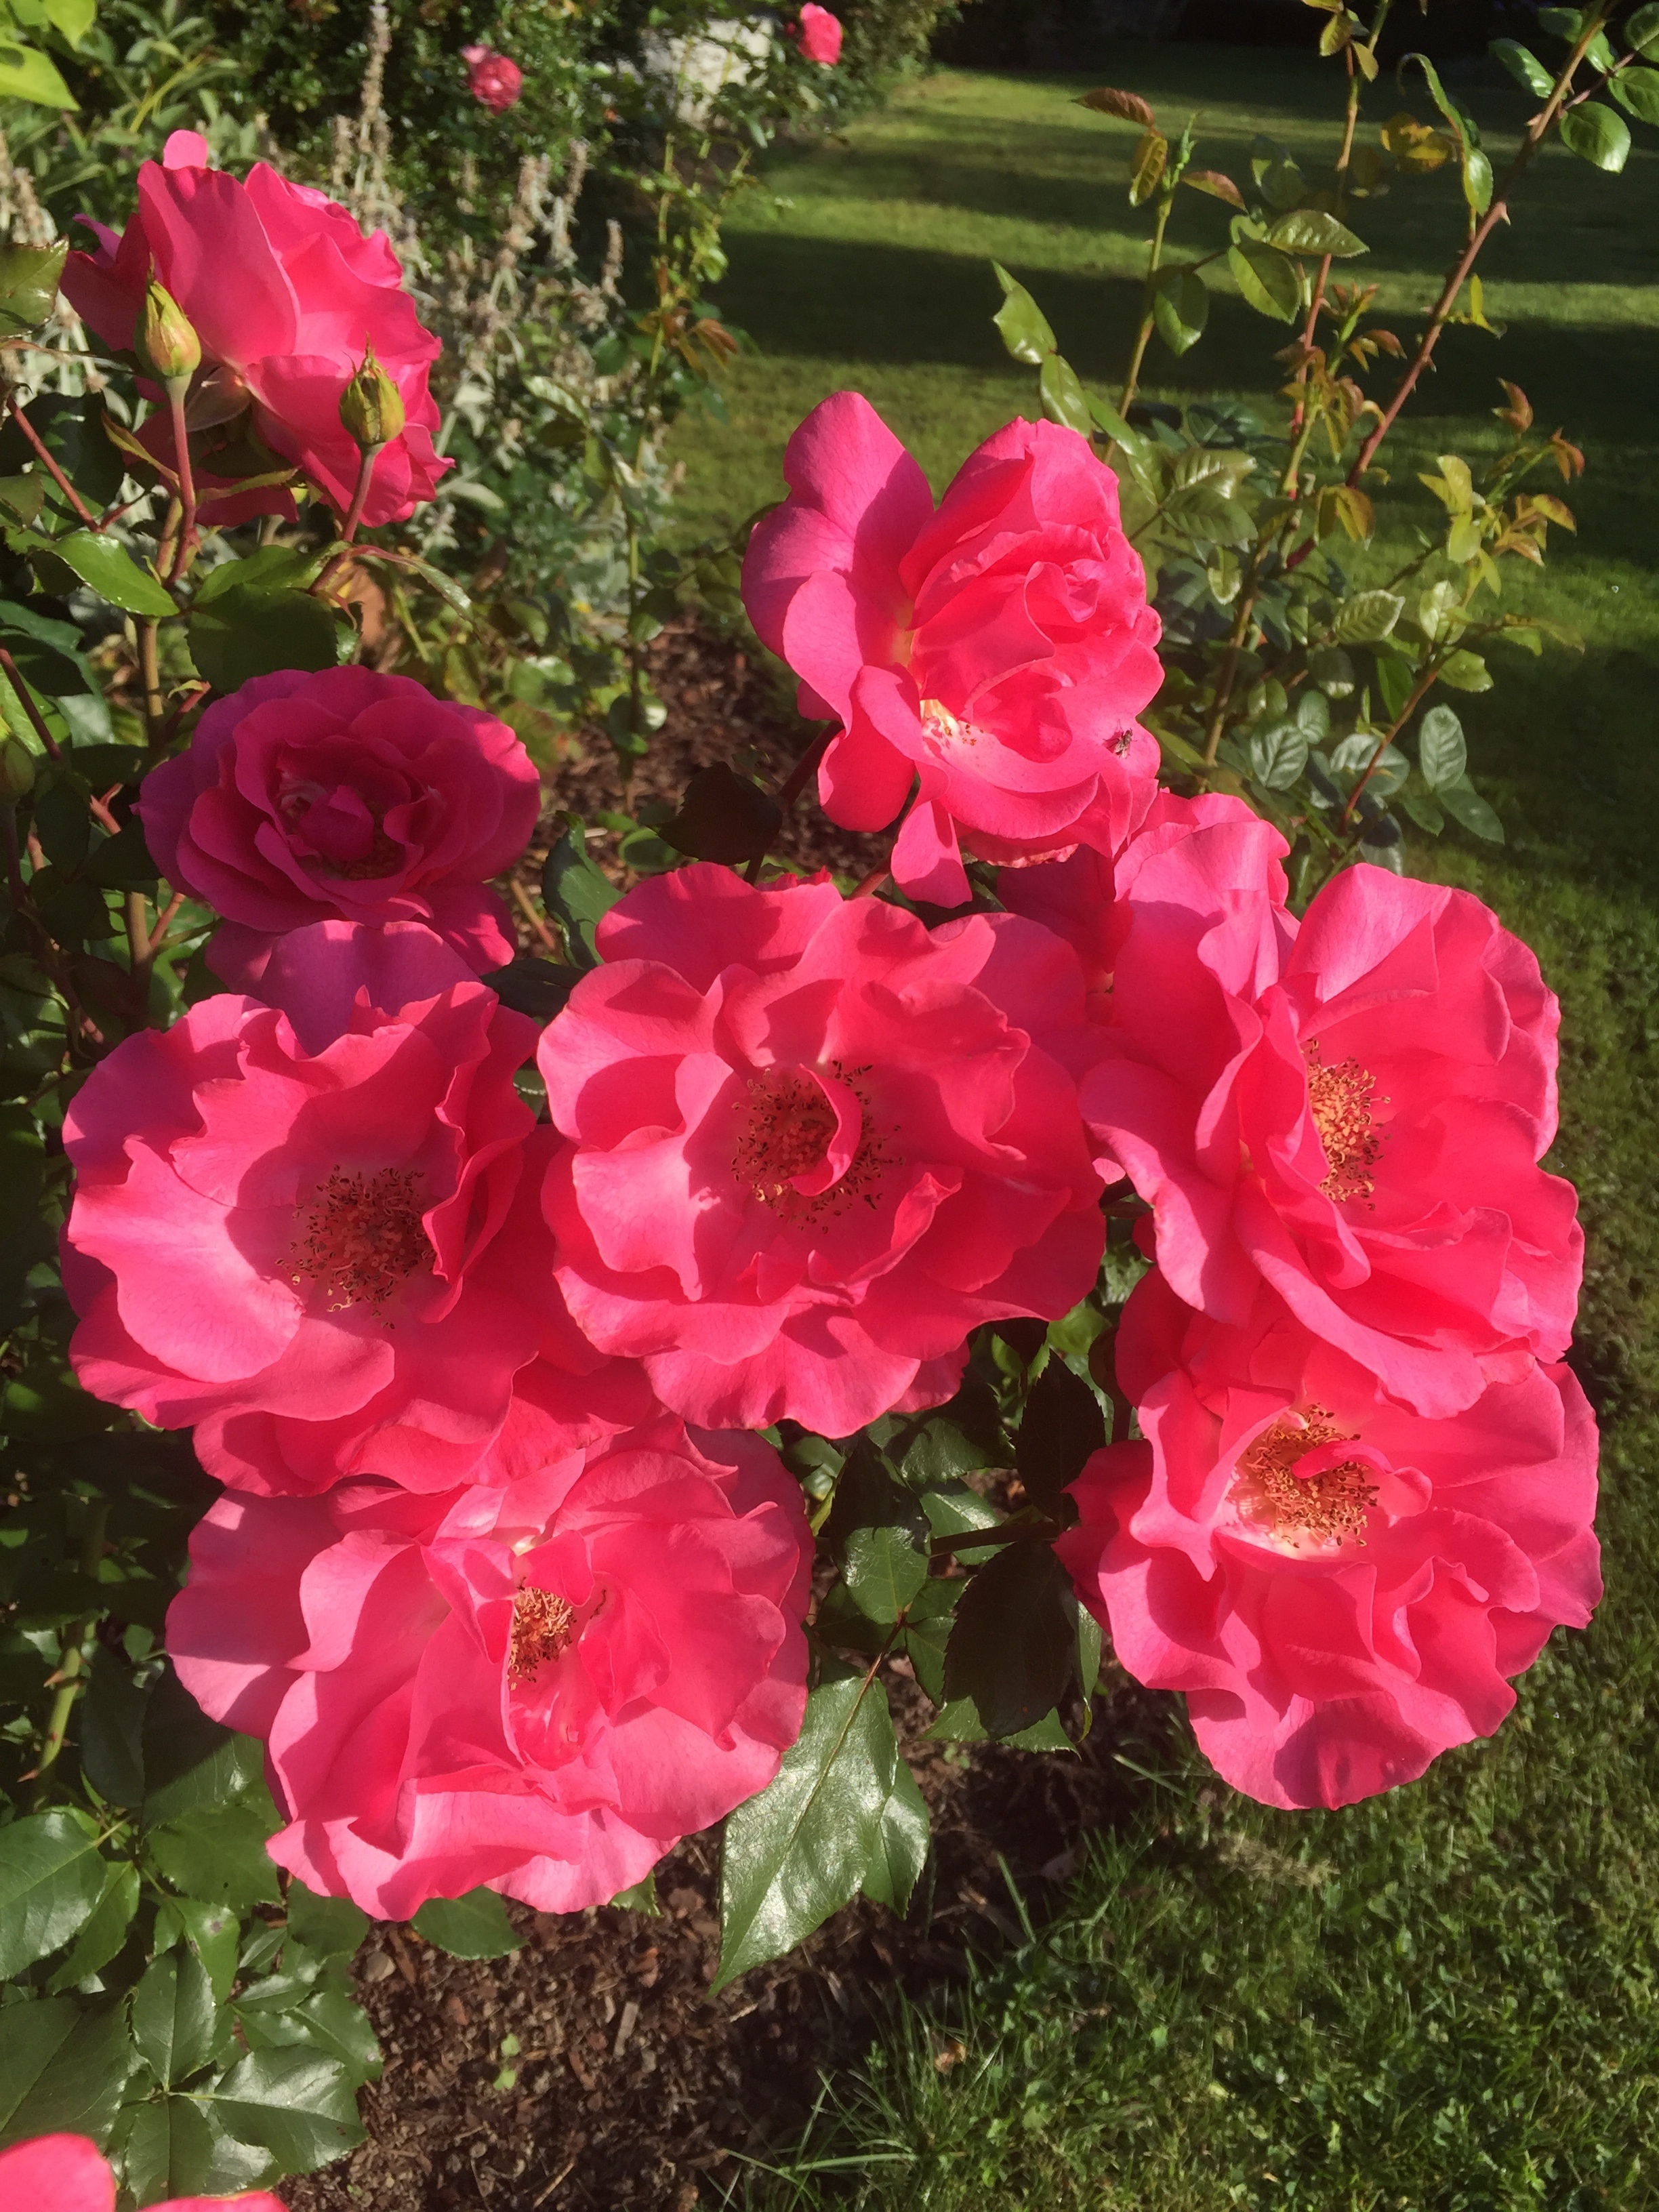
nature, plant, flower, petal, rose, garden, flowers, shrub, floribunda, flowering plant, garden roses, rose family, red roses, annual plant, land plant